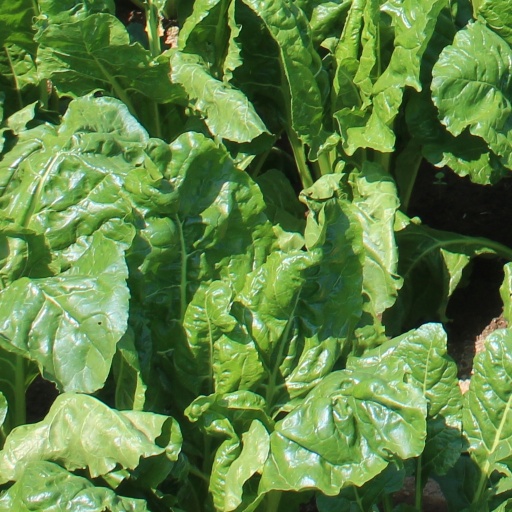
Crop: sugar beet